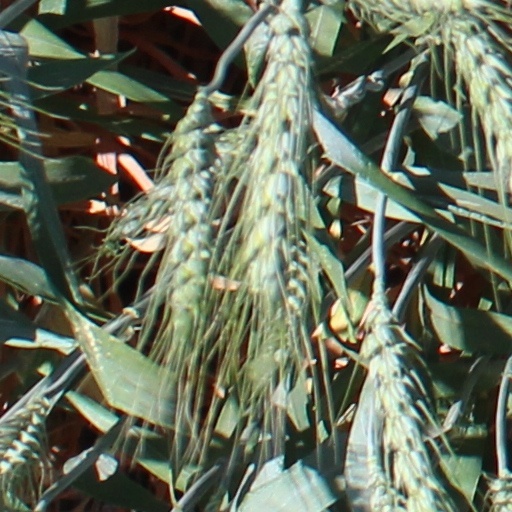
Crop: wheat